Saint Petersburg Metro

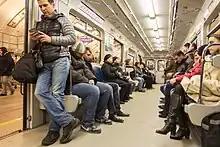
Train on the Sadovaya station

"Nevsko-Vasileostrovskaya ("Nevsky [district]–Vasileostrovsky [district]") Line" is a line of the metro, opened in 1967. Since 1994, it has been officially designated as Line 3. It stands out among St. Petersburg metro lines for two reasons : its stations are almost exclusively of "Horizontal Lift" type and it has the longest inter-station tunnels in the entire system. Metro officials originally intended to add stations in-between the existing ones, but those plans were later abandoned.